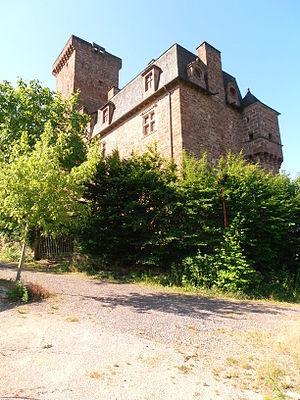
Château de la Servairie à Mouret This building is indexed in the Base Mérimée, a database of architectural heritage maintained by the French Ministry of Culture,
Mouret est une commune française située dans le département de l'Aveyron en région Occitanie.
Cet article recense les monuments historiques de l'Aveyron, en France.
Le château de la Servayrie est un château situé à Mouret, en France.